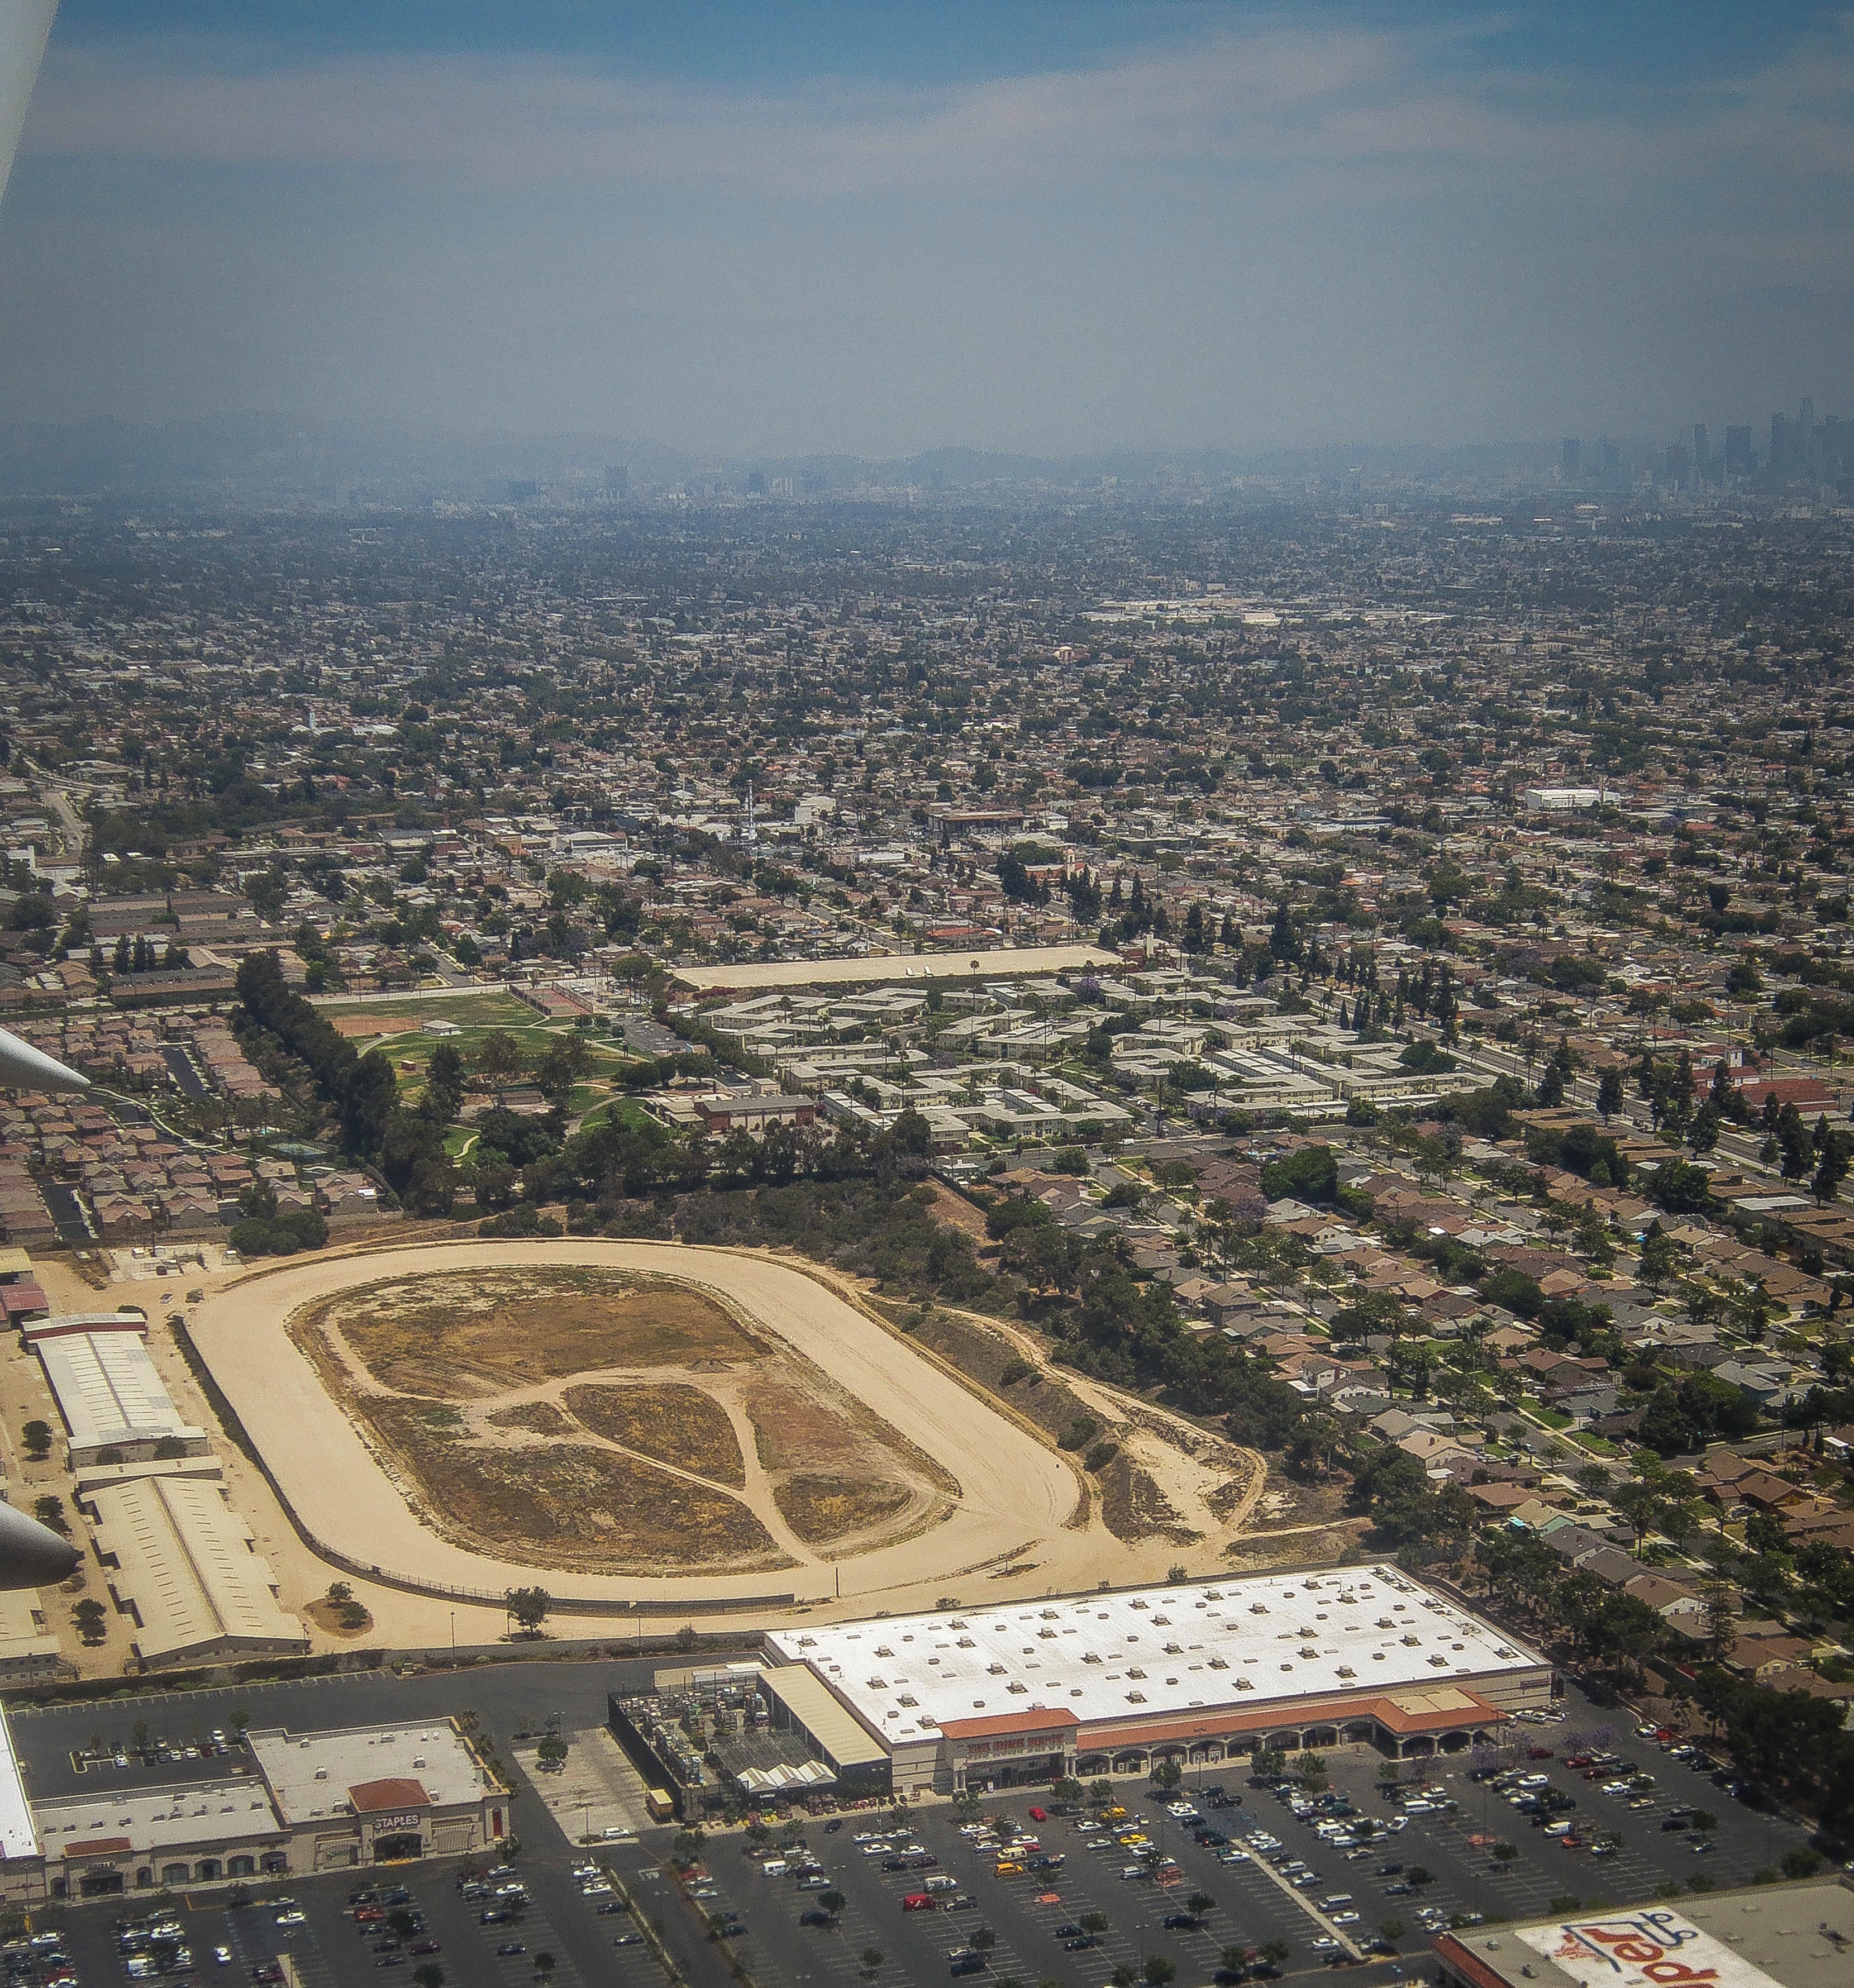
landscape, architecture, structure, sky, photography, city, skyscraper, cityscape, tower, vancouver, blue, stadium, aerial view, clouds, arena, canada, bird's eye view, aerial photography, residential area, geographical feature, atmosphere of earth, metropolitan area, sport venue